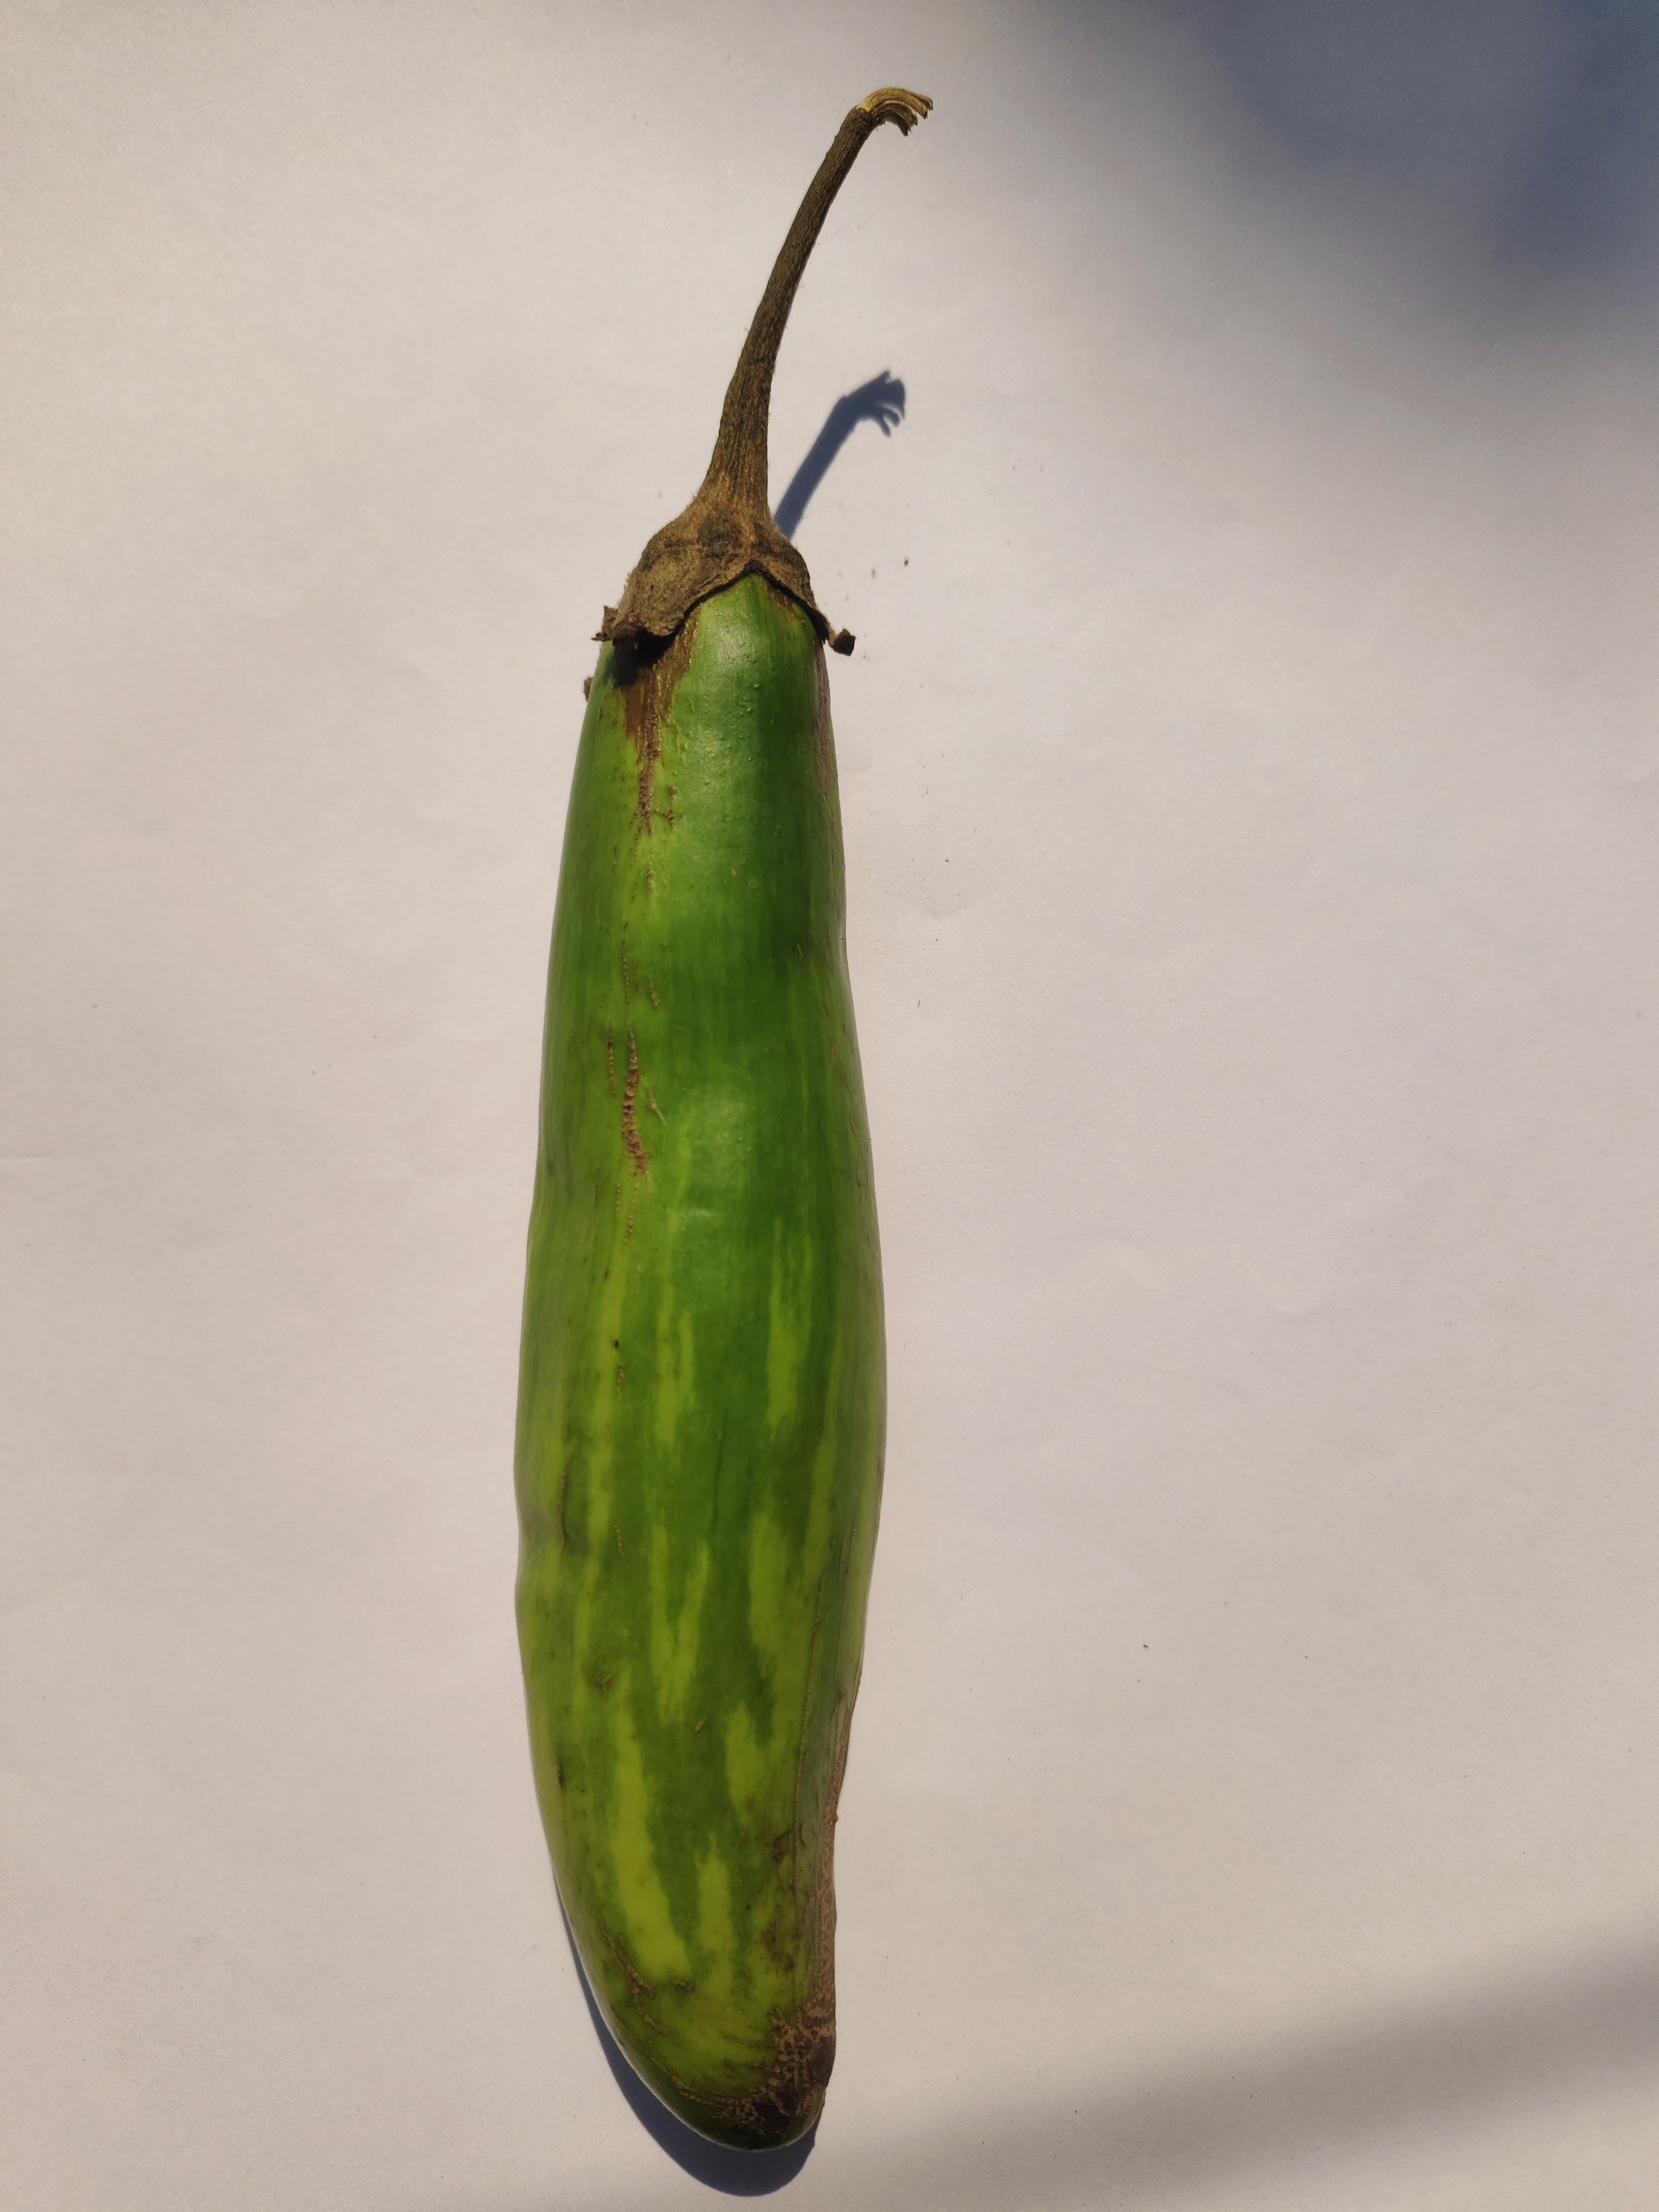
Label: Brinjal